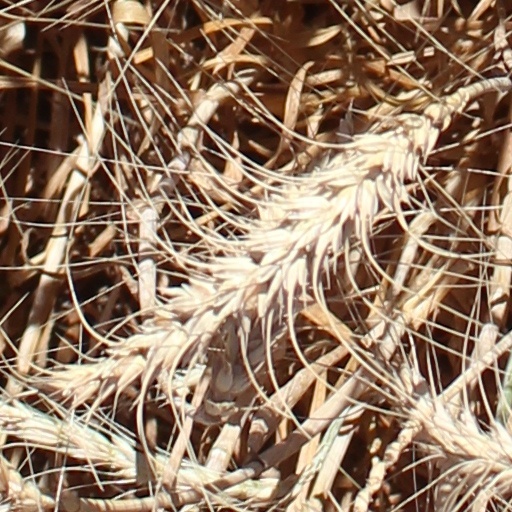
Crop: wheat